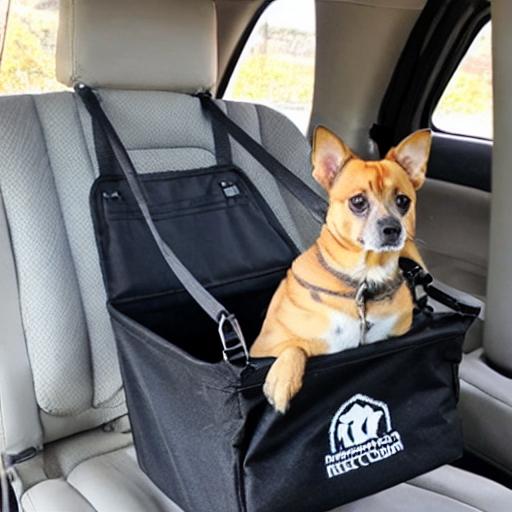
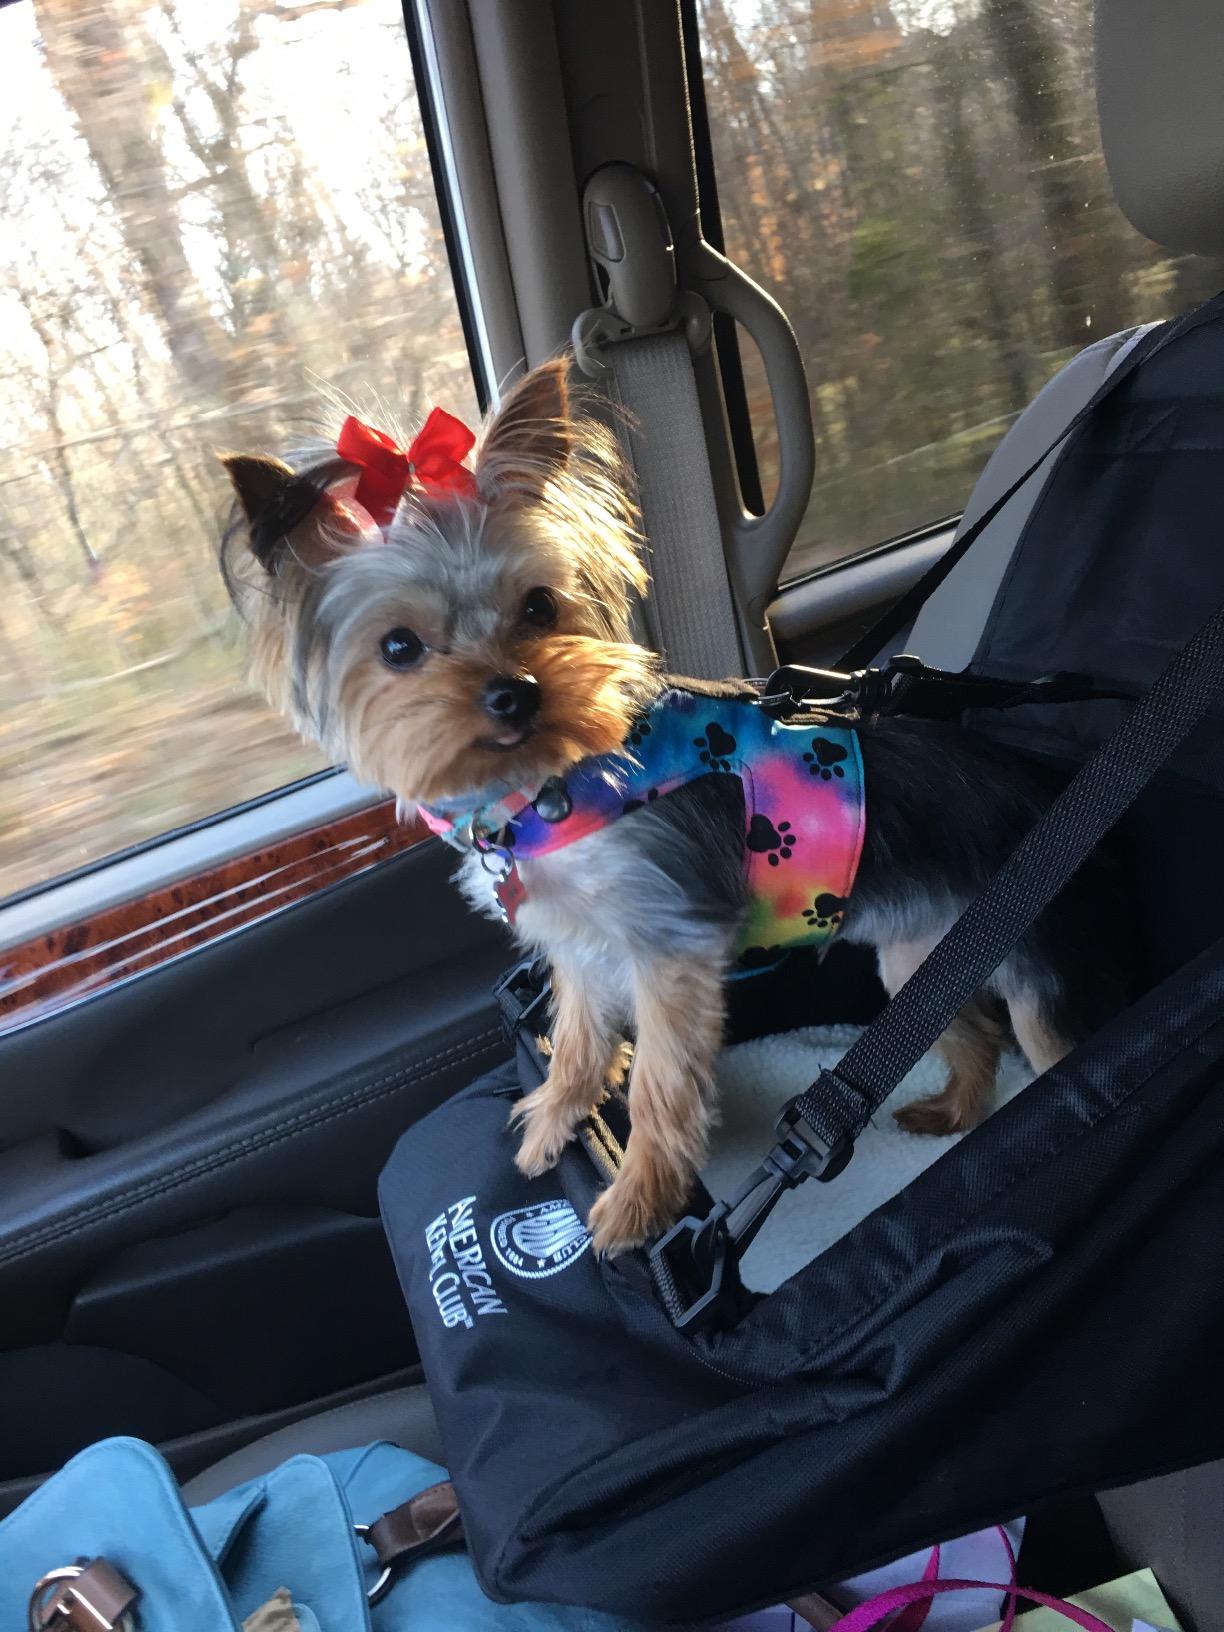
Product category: items_kennel
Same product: no